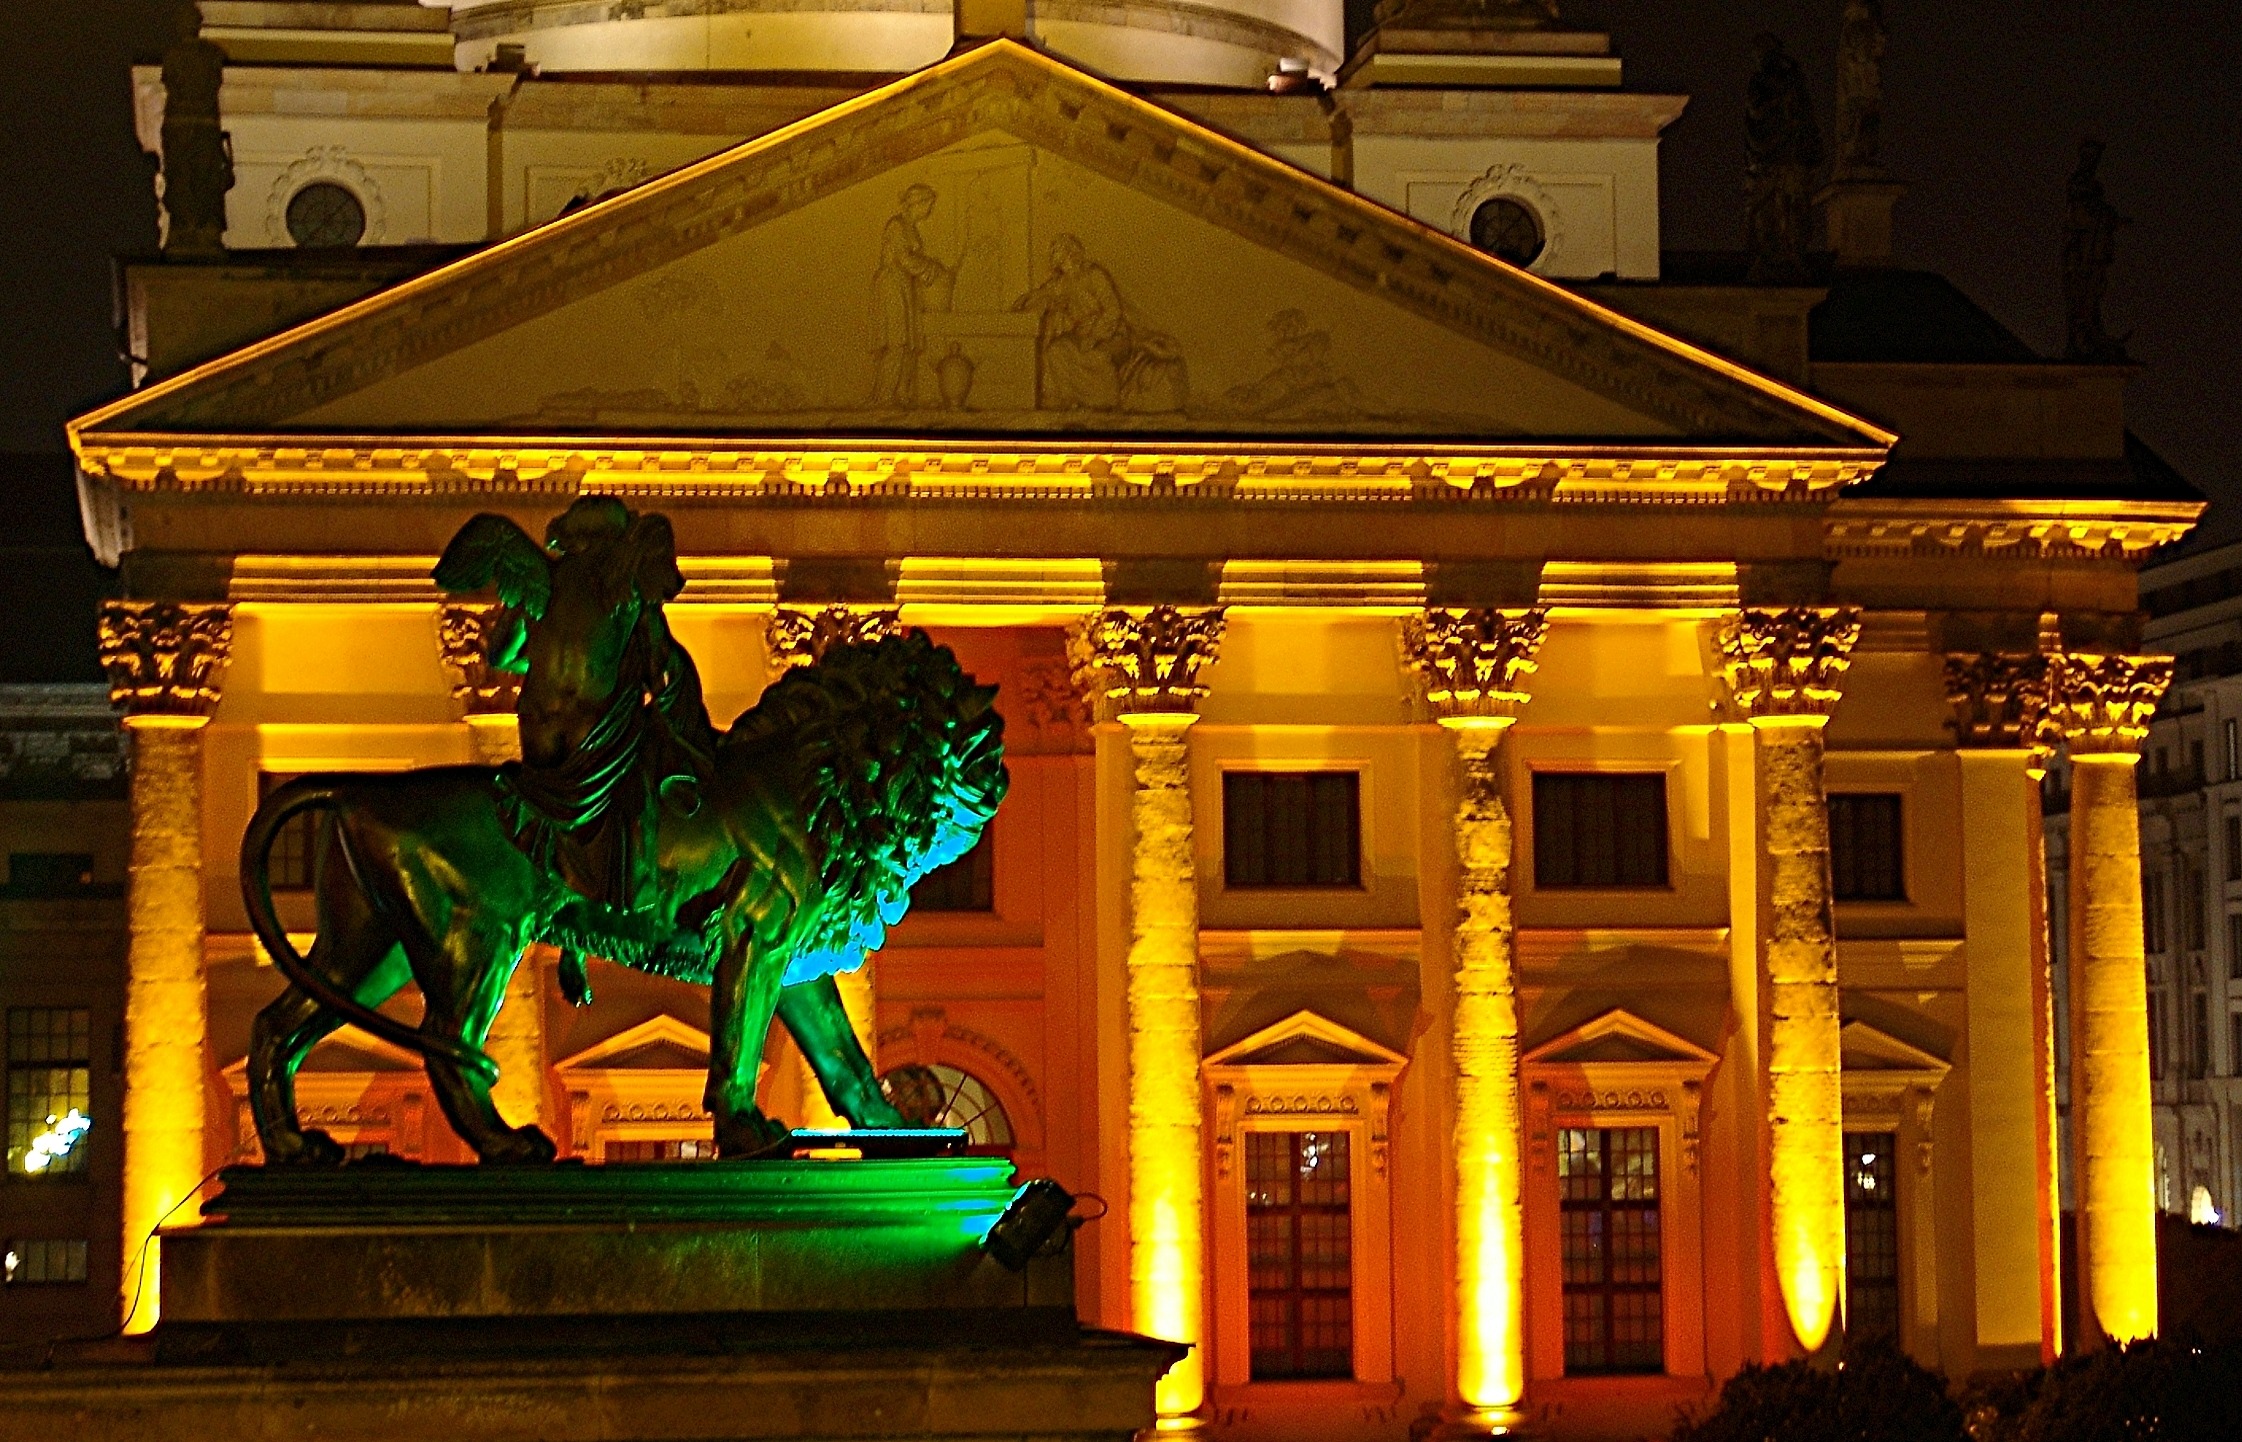
architecture, night, building, monument, evening, romance, landmark, church, lighting, temple, shrine, berlin, gendarmenmarkt